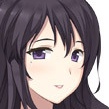
Portrait style: Anime Portrait